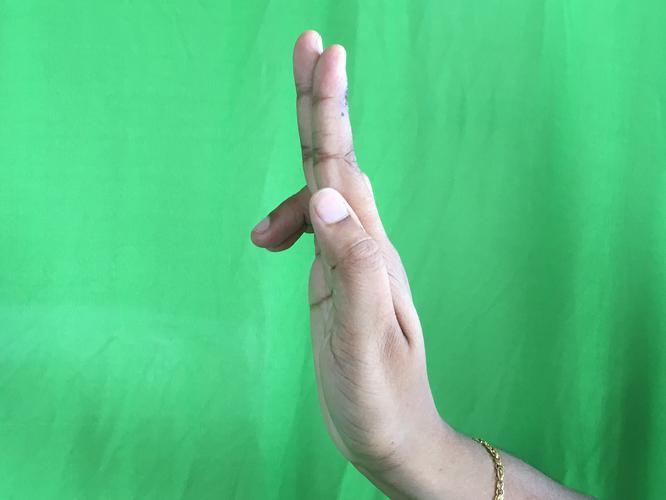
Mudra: Ardhapathaka
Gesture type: single_hand